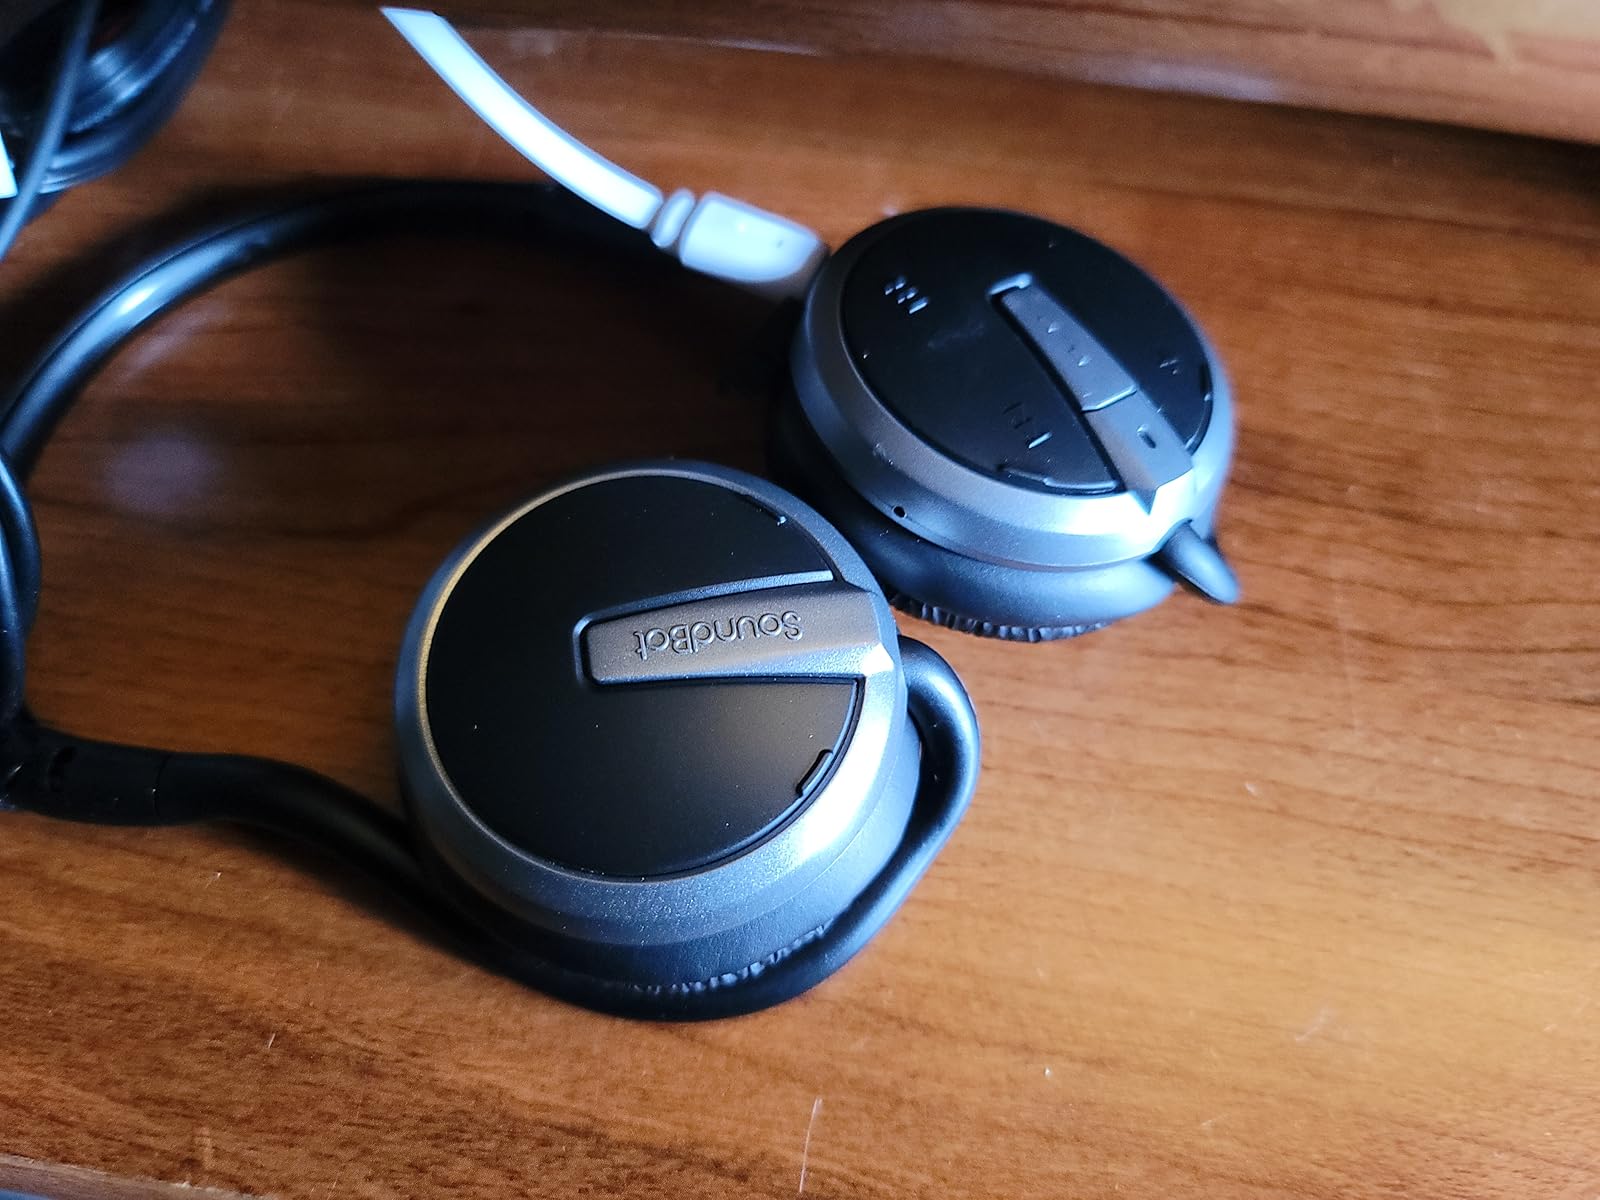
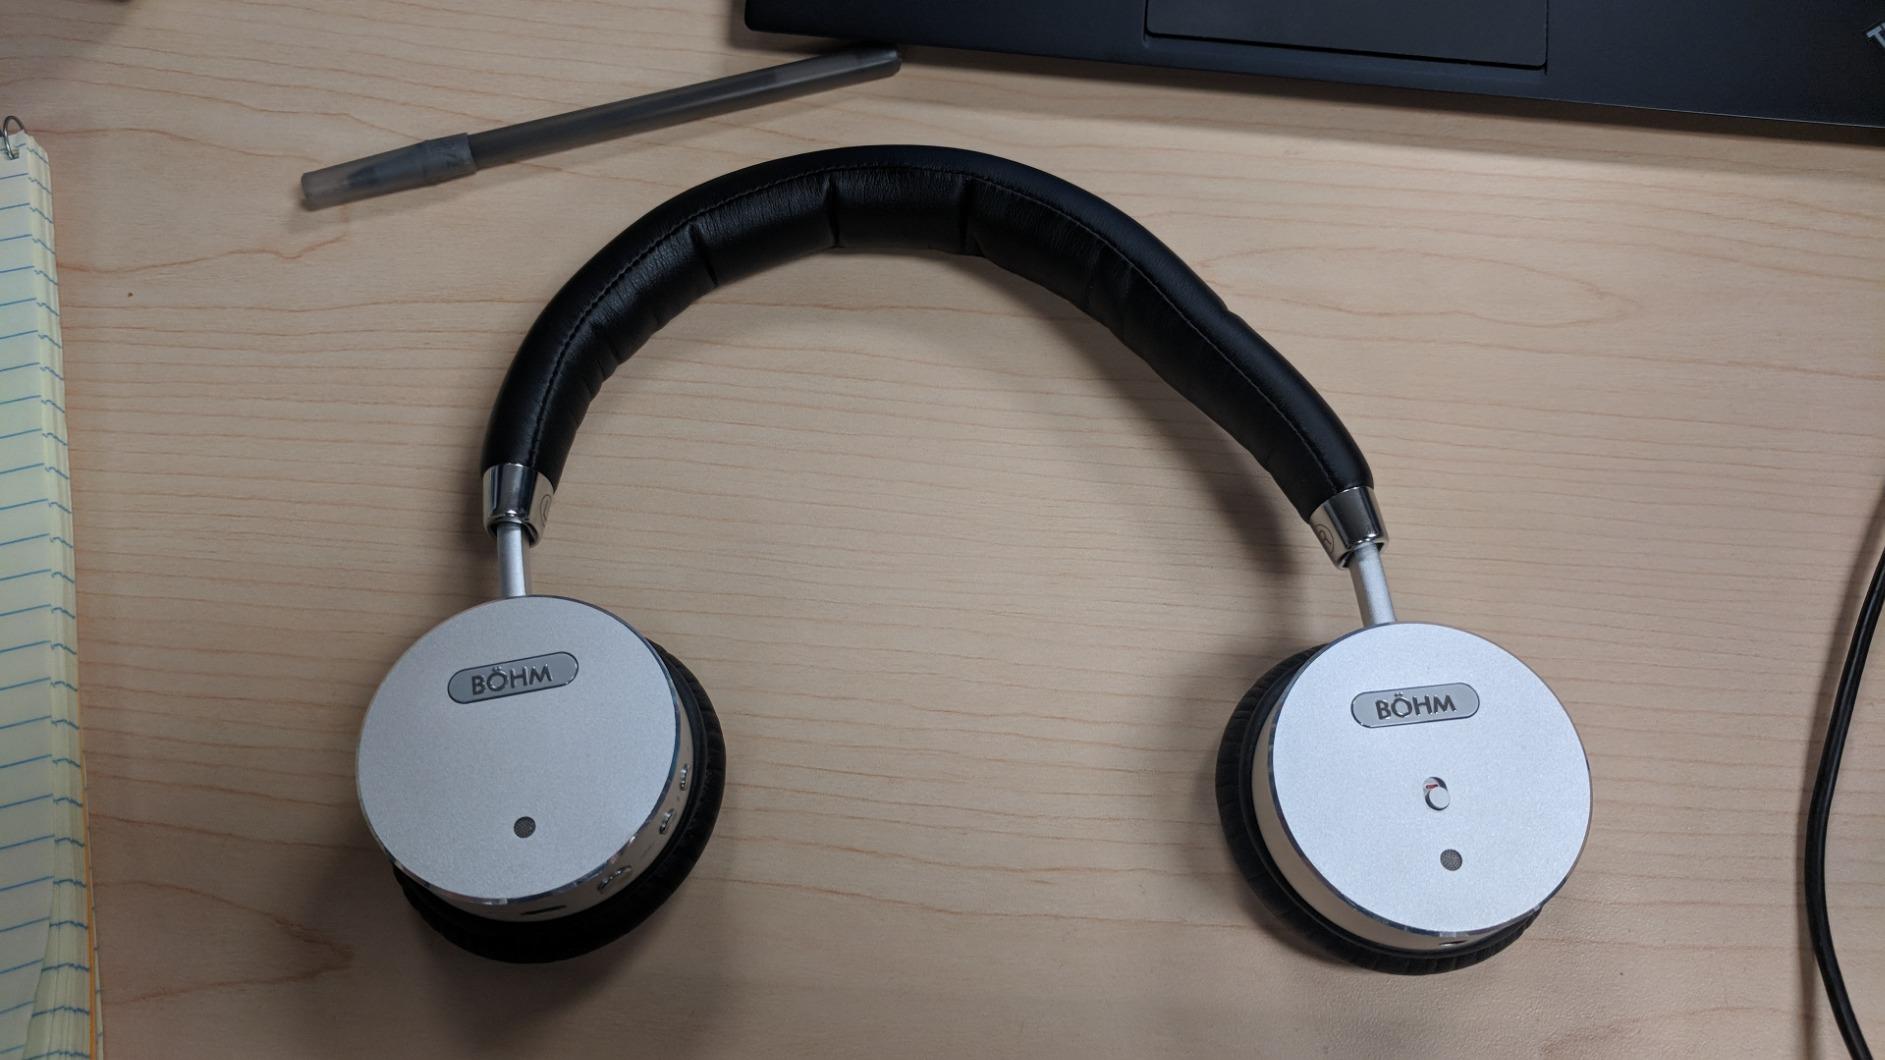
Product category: headphones
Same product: no